Aleksandr Oryol

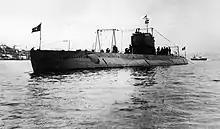
The submarine in 1933. Oryol's first submarine posting, from December 1932 to March 1933.

Oryol was born on 25 August 1908 in Saint Petersburg, in what was then the Russian Empire. He began his career as a sailor, and then a helmsman of a river steamer between 1924 and 1928, while studying at the . Graduating in 1929, he was assistant captain of the steamer "III Internatsional" in Omsk that year. He joined the Red Navy that year, studying at the M. V. Frunze Naval School and graduating in 1932. In December 1932, he was appointed head of the navigation department of the submarine , transferring to be navigator aboard the submarine "Garibaldiets" in March 1933. In July 1933, Oryol became division navigator of the Black Sea Fleet's Separate Submarine Division, based in Nikolayev, before becoming a department head aboard the submarine "M-9" in November 1933. He served in this role until December 1934, subsequently taking the classes of the Kirov Submarine Training Detachment in early 1935, and then serving as executive officer on the submarine in the Baltic Fleet between June and October 1935.